Pierrick Hiard

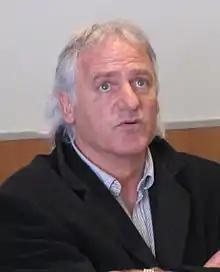
Hiard in 2011

Pierrick Hiard (born 27 April 1955) is a French former professional footballer who played as a goalkeeper.